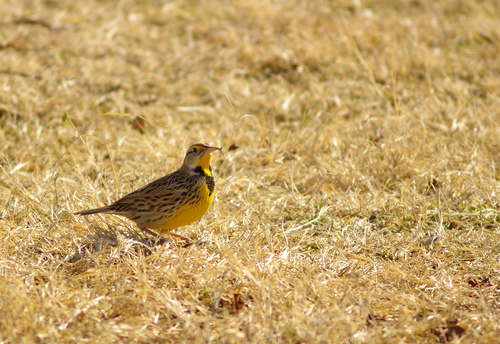
this is a small primarily yellow bird with a small head and beak relative to it's body, the belly is yellow feathered and the throat displays a dark v shaped patch, the wing and tail are brownish and tan.
this bird has a very small head relative to its size, and a yellow bellya small bird with a large body and small head, and a yellow belly.
tis bird has a yellow breast, white and brown spotted wings and a sharp pointed bill.
this bird blends in with its environment and has yellow feathers.
this bird has wings that are brown and has a yellow bellya small colorful bird with a bright yellow chest , belly and vent, and tan and brown speckled coverts.
this bird is yellow and brown in color, with a small sharp beak.
this bird has a tan and brown back and wings with a yellow belly and nape, and v shaped brown feathers on its breast.
this bird has wings that are brown and has a yellow body
Species: Western Meadowlark